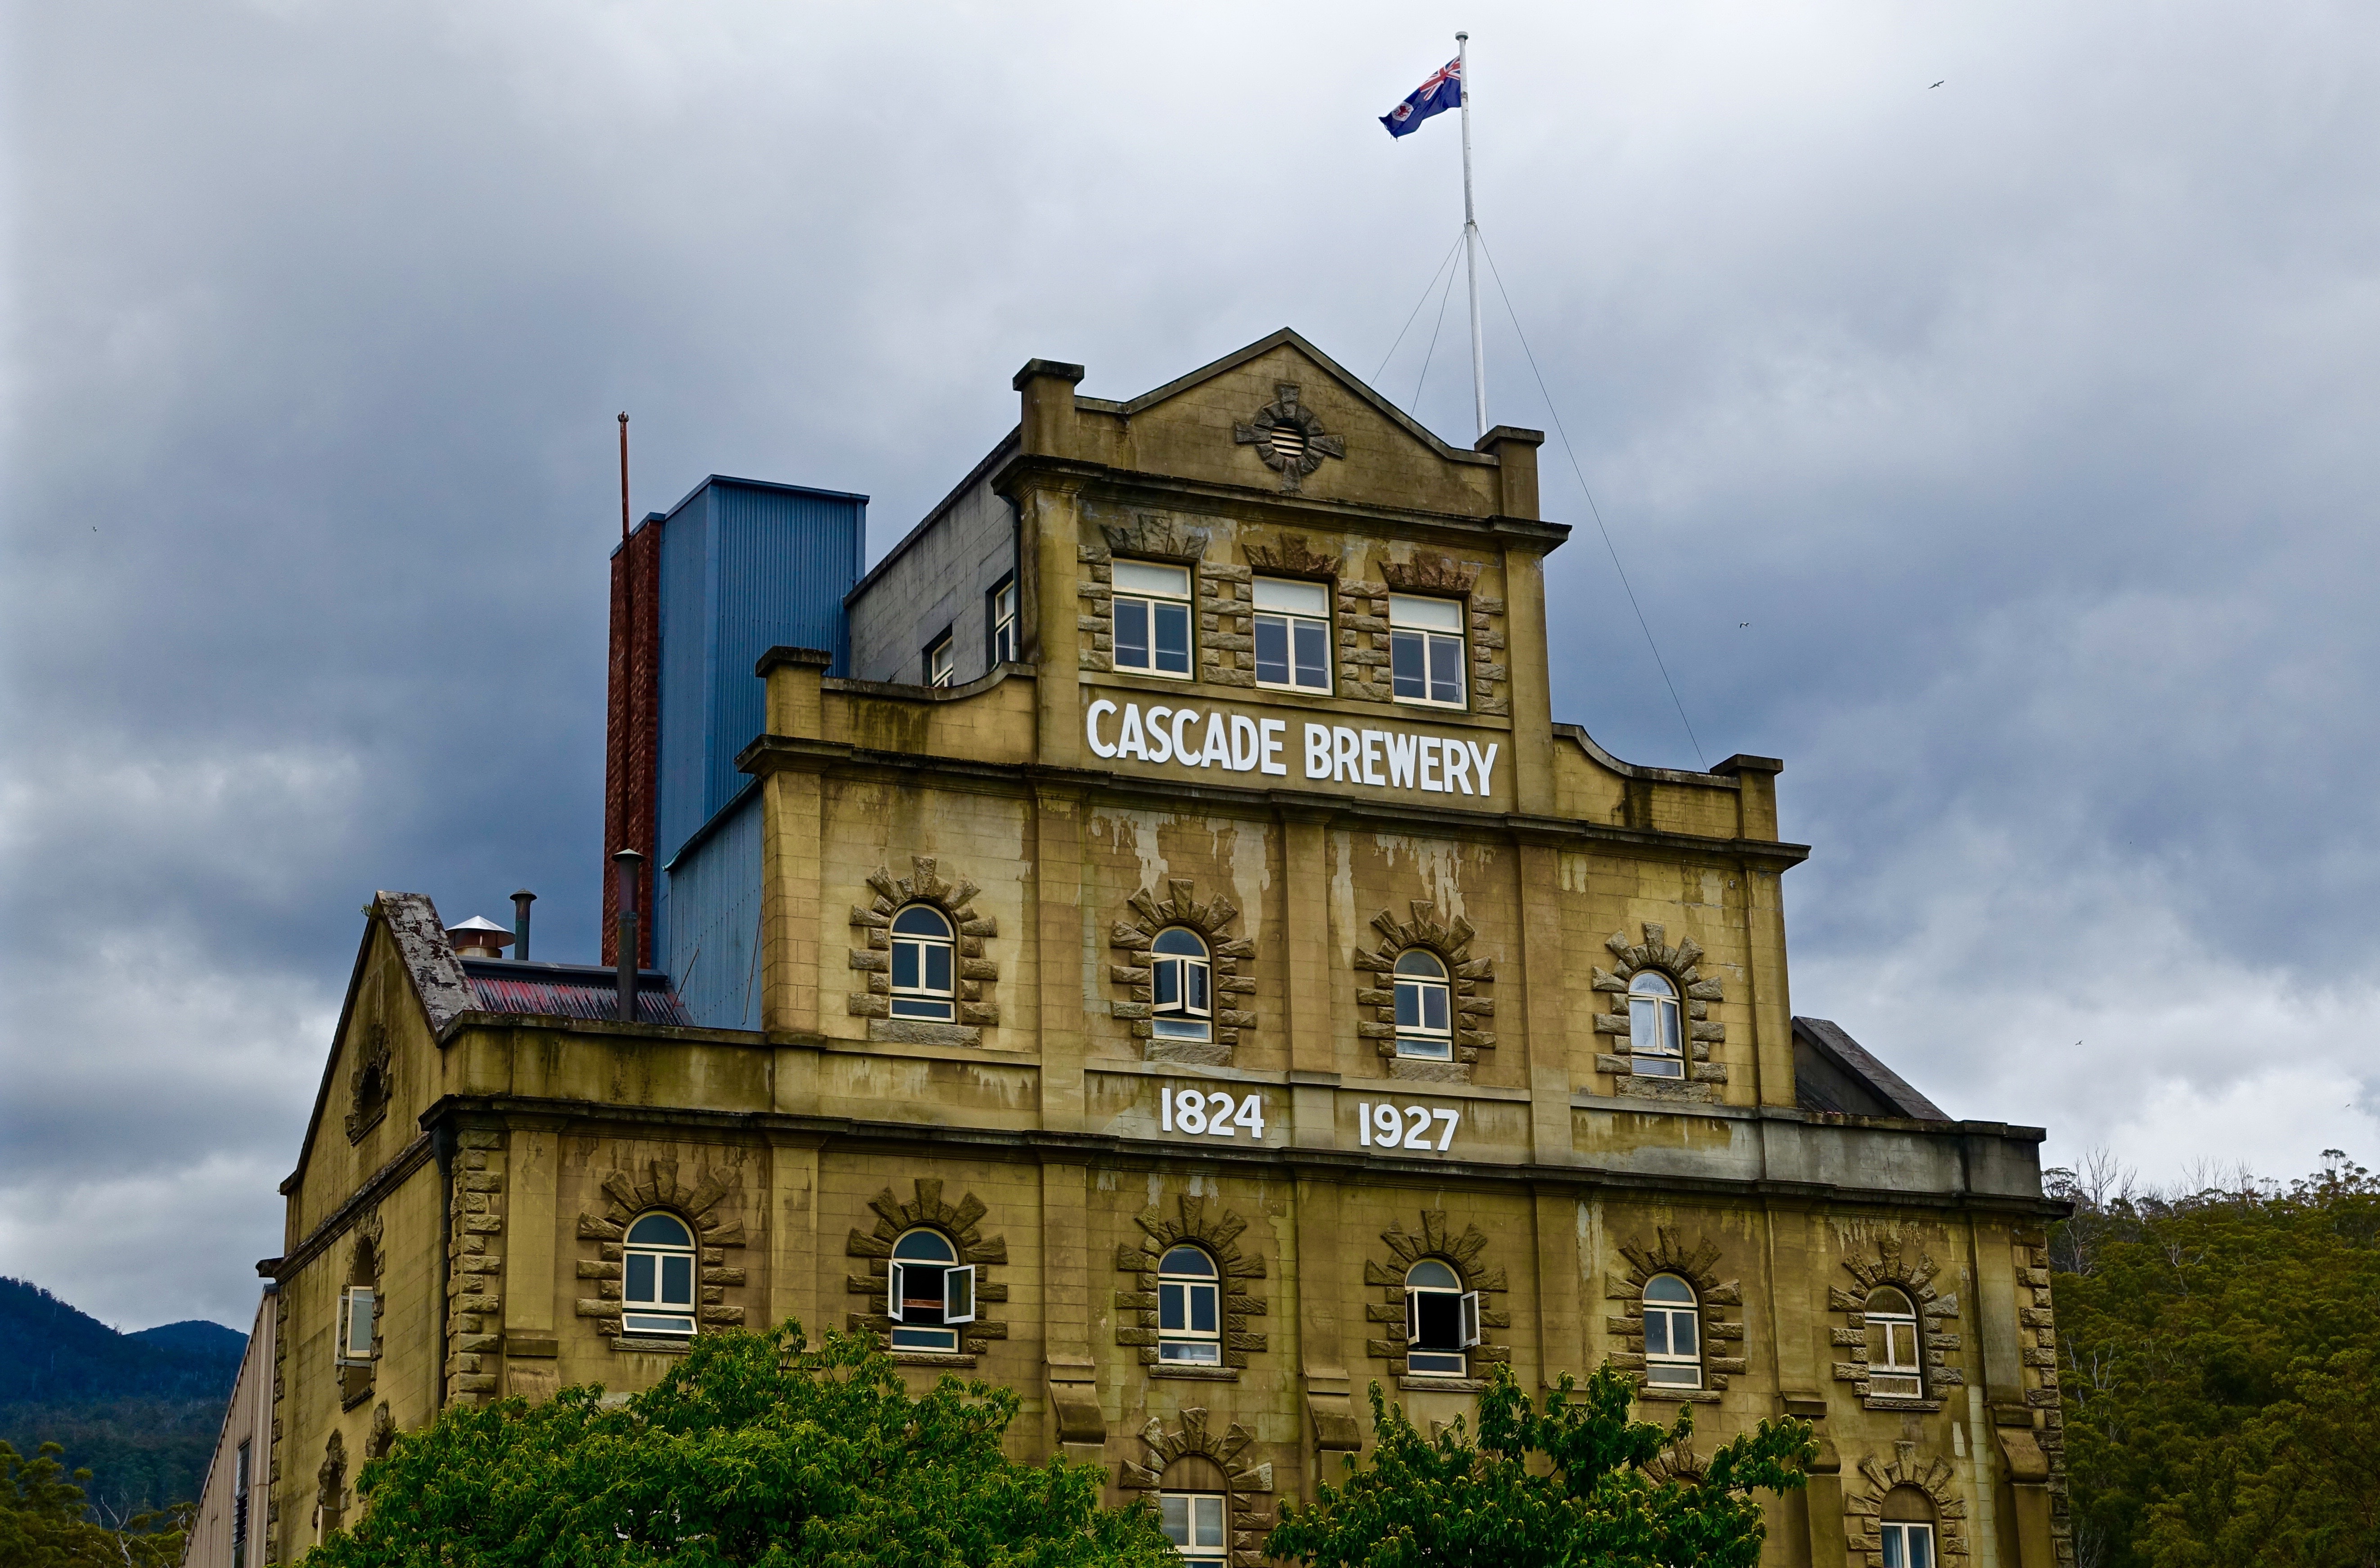
architecture, house, town, building, chateau, stone, tower, landmark, facade, church, exterior, clock tower, heritage, estate, brewery, tasmania, hobart